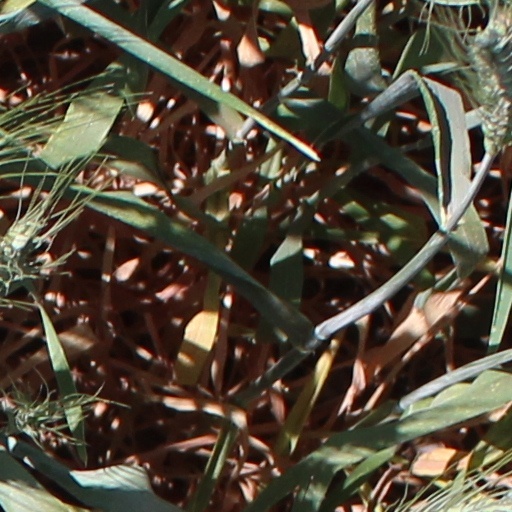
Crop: wheat